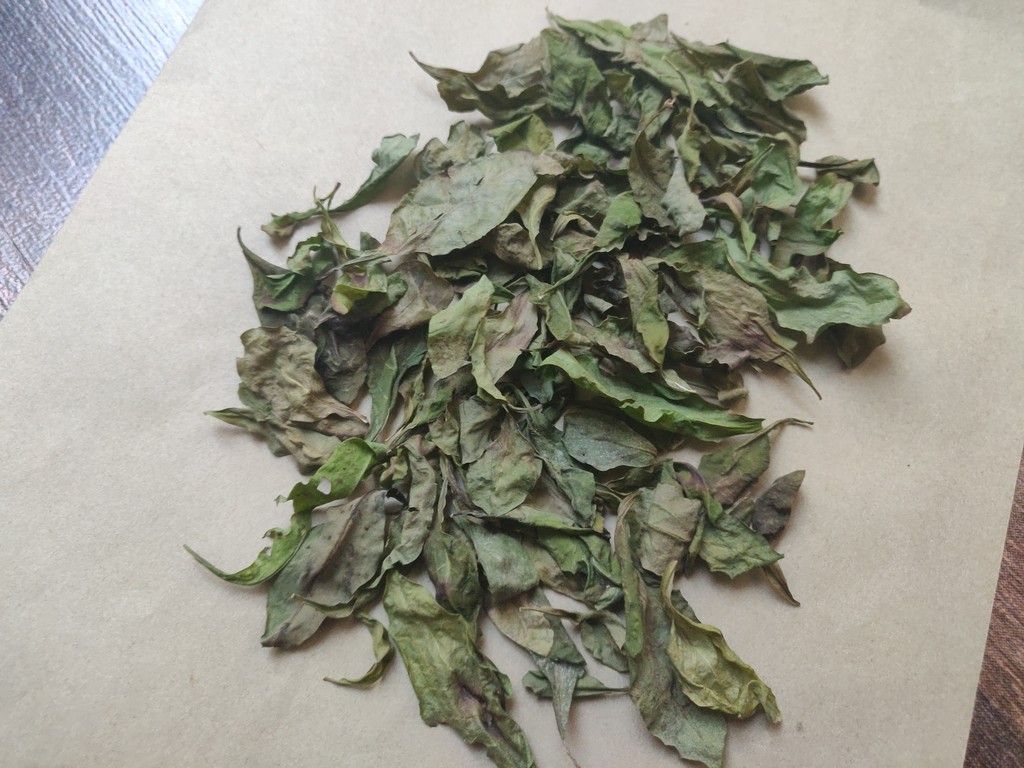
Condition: Dried
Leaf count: multiple
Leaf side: unknown